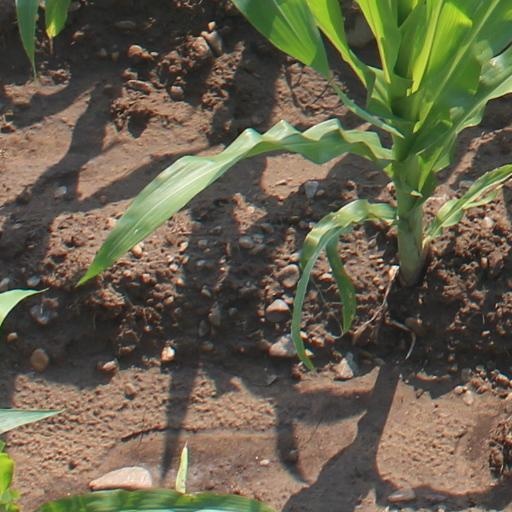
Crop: maize; corn